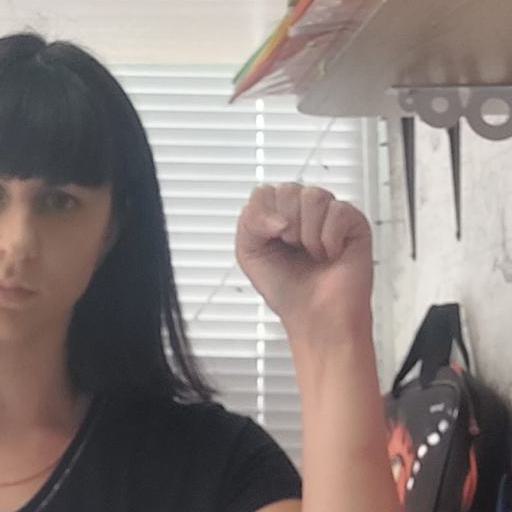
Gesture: fist